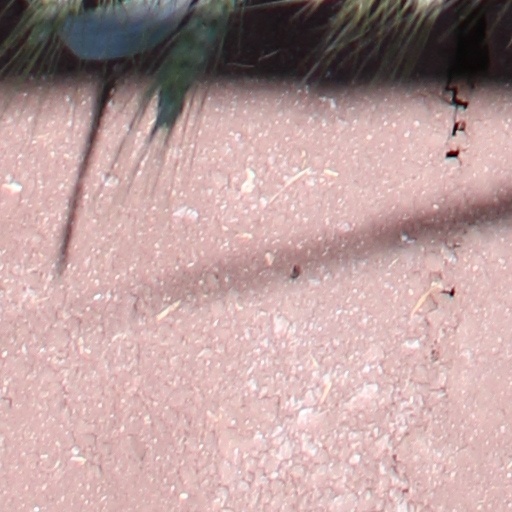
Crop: wheat